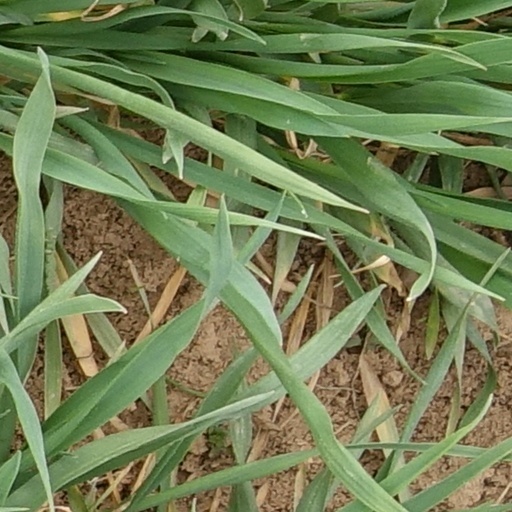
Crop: wheat